Bylong Valley

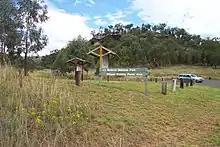
A picnic area in the Bylong Valley.

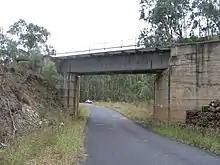
A railbridge over the Bylong Valley Way.

The Bylong Valley is a winding but relatively flat valley that crosses the Great Dividing Range between the Goulburn River National Park and Wollemi National Park, west of the upper Hunter Region in New South Wales, Australia.